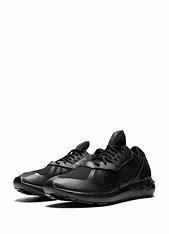
Brand: Adidas
Model: Tubular Runner